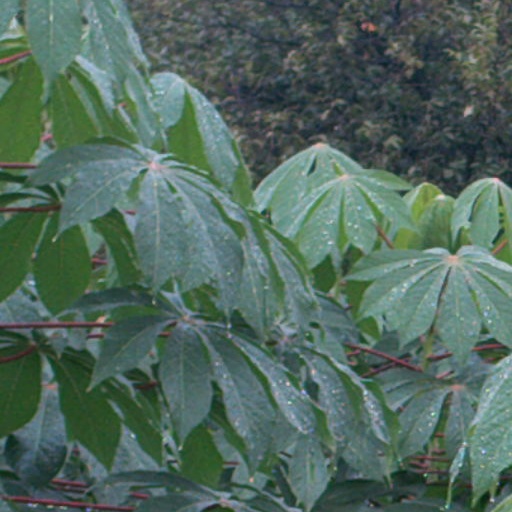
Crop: cassava